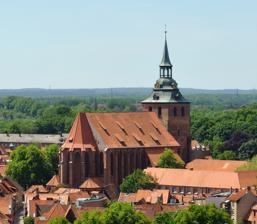
Building: St. Michaelis, Lüneburg
Country: Germany
Year built: 1412
Church in Lower Saxony, Germany St. Michaelis St. Michaelis from the north-east 53°14′57.76″N 10°24′4.30″E / 53.2493778°N 10.4011944°E / 53.2493778; 10.4011944 Location Lüneburg , Lower Saxony Country Germany Denomination Lutheran Previous denomination Catholic Website www .sankt-michaelis .de History Dedication St. Michael Consecrated 1379 ( 1379 ) Architecture Style Brick Gothic Administration Synod Church of Hanover Interior St. Michaelis is one of the main churches in Lüneburg , Lower Saxony , Germany. It was first an abbey church of the former monastery of Benedictines , built from 1376 in brick Gothic style. It became Lutheran during the Reformation . Johann Sebastian Bach was for two years a pupil at the school of St. Michaelis. History St Michaelis from the south east St. Michaelis was built as an abbey church of the former monastery of Benedictines . The present church followed three former buildings. Its corner stone was laid on 14 July 1376 in the presence of Bishop Heinrich von Verden, who was bishop from 1367 to 1381. A lower church was consecrated in 1379. The upper church was finished in 1412, the steeple in 1434. The building was erected as a hall church in brick Gothic style. The parish became Lutheran during the Reformation . The monastery became in 1532 a rare community of Protestant men who practised celibacy and common housing. The roof of the steeple was damaged in a storm in 1746, and a new top was erected between 1761 and 1767. At the end of the 18th century, a remodeling of the interior was performed by architect Wilhelm Meissner, during which the medieval furnishings were lost. The church is one of the attractions of the European Route of Brick Gothic . School A school ( Partikularschule ) associated with the monastery and the church was probably established already in the 11th century. It is documented from 1353 to 1818/19. As a teenager, Johann Sebastian Bach was a boarder at the school and a singer in the church choir, for two years from 1700 to 1702. He probably also contributed to the musical life of St. Michaelis as an organist, as he is known to have studied the instrument during his time in Lüneburg. Another famous pupil was Johann Abraham Peter Schulz who attended the school from 1757 to 1759, and who composed the melody for " Der Mond ist aufgegangen ". Organ and church music Historic prospect of the Dropa organ The organ dates back to an instrument built in 1708 by Matthias Dropa , a pupil of Arp Schnitger . It was refurbished several times. In 1871, the organ builder Philip Furtwängler & Söhne replaced most of Dropa's pipes. In 1931, Furtwängler & Hammer built a new organ in the case by Dropa. In 1999, the organ was restored, retaining historic parts from 1708 and 1931. St. Michaelis is a venue for sacred music in services and concerts, including events of the Schleswig-Holstein Musik Festival . Further reading Gustav Fock and Hans-Cord Sarnighausen: Zur Musik und Glasmalerei in St. Michaelis Lüneburg. Husum 2004 Adolph Martini: Beiträge zur Kenntniß der Bibliothek des Klosters St. Michaelis in Lüneburg . Herold und Wahlstab, Lüneburg 1827 ( text ). Eckhard Michael: Ev.-luth. Pfarrkirche St. Michaelis Lüneburg . Regensburg 1995. Nekrolgium Monastrii S. Michaelis . ed. Anton Christian Wedekind [ de ] . Vieweg, Braunschweig 1833 ( text ). Ludwig Albrecht Gebhardi : Kurze Geschichte des Klosters St. Michaelis in Lüneburg . Capaun-Karlowa, Celle 1857 ( text ). Wilhelm von Hodenberg: Archiv des Klosters St. Michaelis zu Lüneburg (= Lüneburger Urkundenbuch , Teil 7). Capaun-Karlowa, Celle 1861–1867 ( text ). References